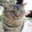
Label: cat